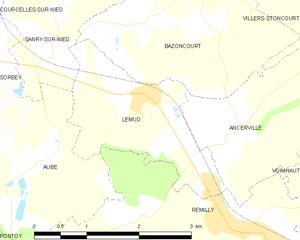
Lemud est une commune française située dans le département de la Moselle en région Grand Est.